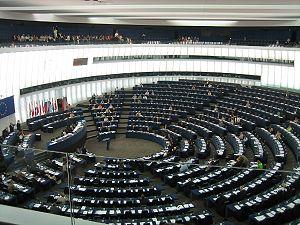
La procédure législative ordinaire permet au Parlement européen d'adopter certaines directives et règlements communautaires en partenariat avec le Conseil de l'Union européenne : les deux pouvoirs doivent s'accorder sur le texte avant que celui-ci soit adopté, puis être transposé ultérieurement dans chaque État membre : c'est alors qu'ils auront force de loi. Le déroulement de cette procédure ainsi que ses 85 domaines d'application sont définis dans le Traité sur le fonctionnement de l'Union européenne. Parmi les différentes procédures législatives de l'Union européenne, la procédure législative ordinaire est le principal mécanisme d'adoption des textes législatifs.
Le Discours sur l'état de l'Union est un événement annuel instauré par le Traité de Lisbonne où le Président de la Commission européenne fait le bilan de l'action de l'exécutif européen tout en présentant les grandes lignes des futures propositions de la Commission européenne pour l'année à venir. Ce discours est prononcé au mois de septembre devant le Parlement européen réuni en session plénière à Strasbourg. À l'origine, le Président de la Commission n'adressait un discours de politique générale qu'au début de son mandat, c'est-à-dire tous les cinq ans. Le discours sur l'état de l'Union permet ainsi d'expliquer et de discuter les objectifs et les projets de la Commission les quatre autres années, afin d'augmenter le contrôle du Parlement sur l'exécutif.
Un hémicycle est une construction ayant la forme d'un demi-cercle.